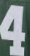
Number: 4